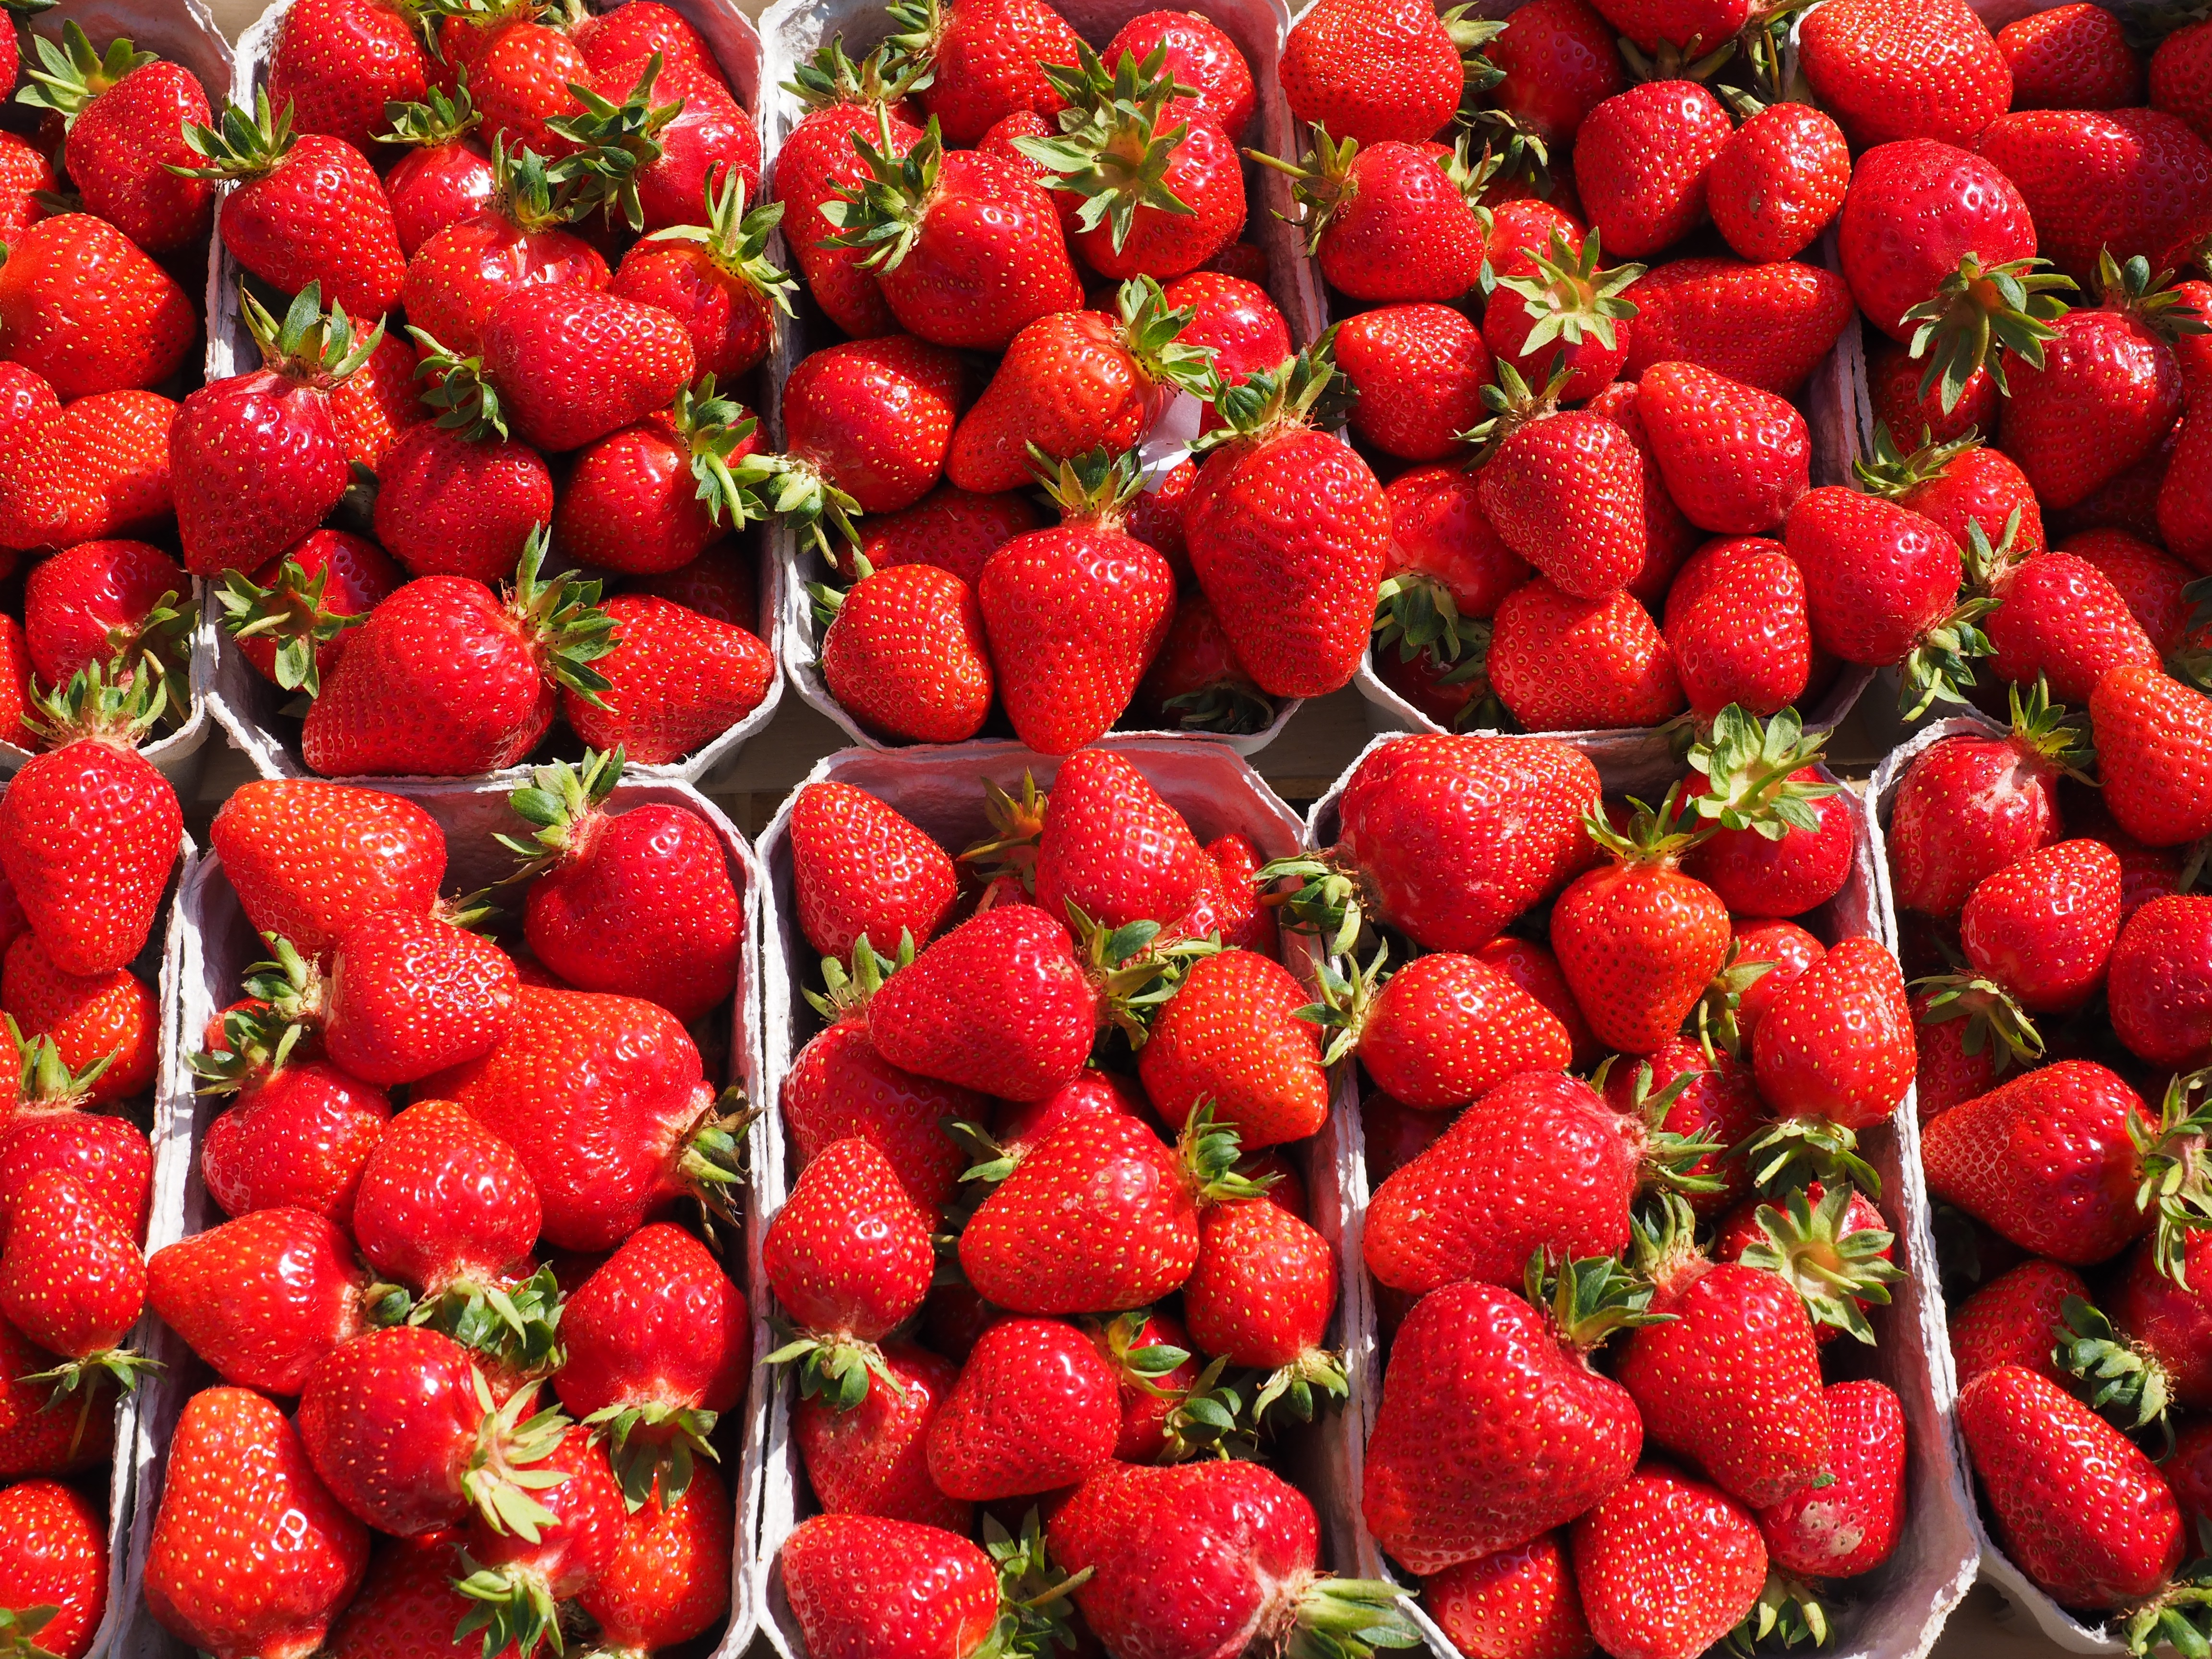
plant, fruit, sweet, ripe, food, red, produce, vegetable, delicious, strawberry, tasty, strawberries, vitamins, rose hip, flowering plant, fruity, collective nut fruit, garden strawberry, strawberry fruit, land plant, frutti di bosco